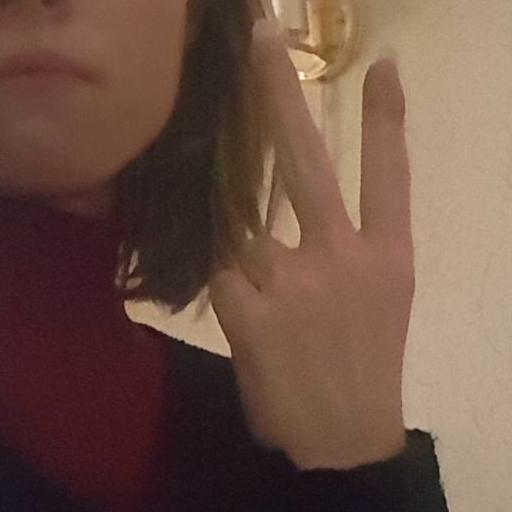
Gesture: peace_inverted